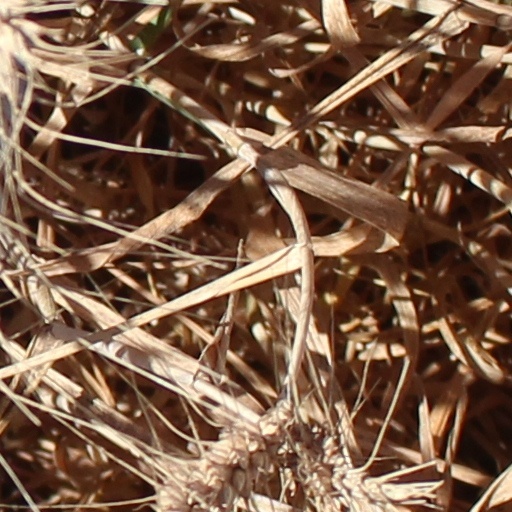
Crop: wheat